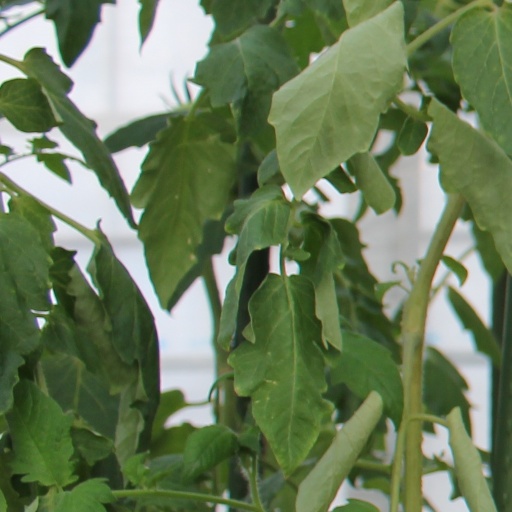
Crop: tomato